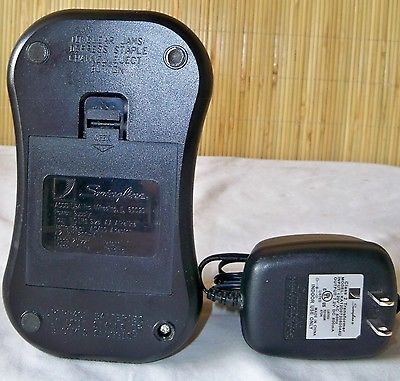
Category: stapler